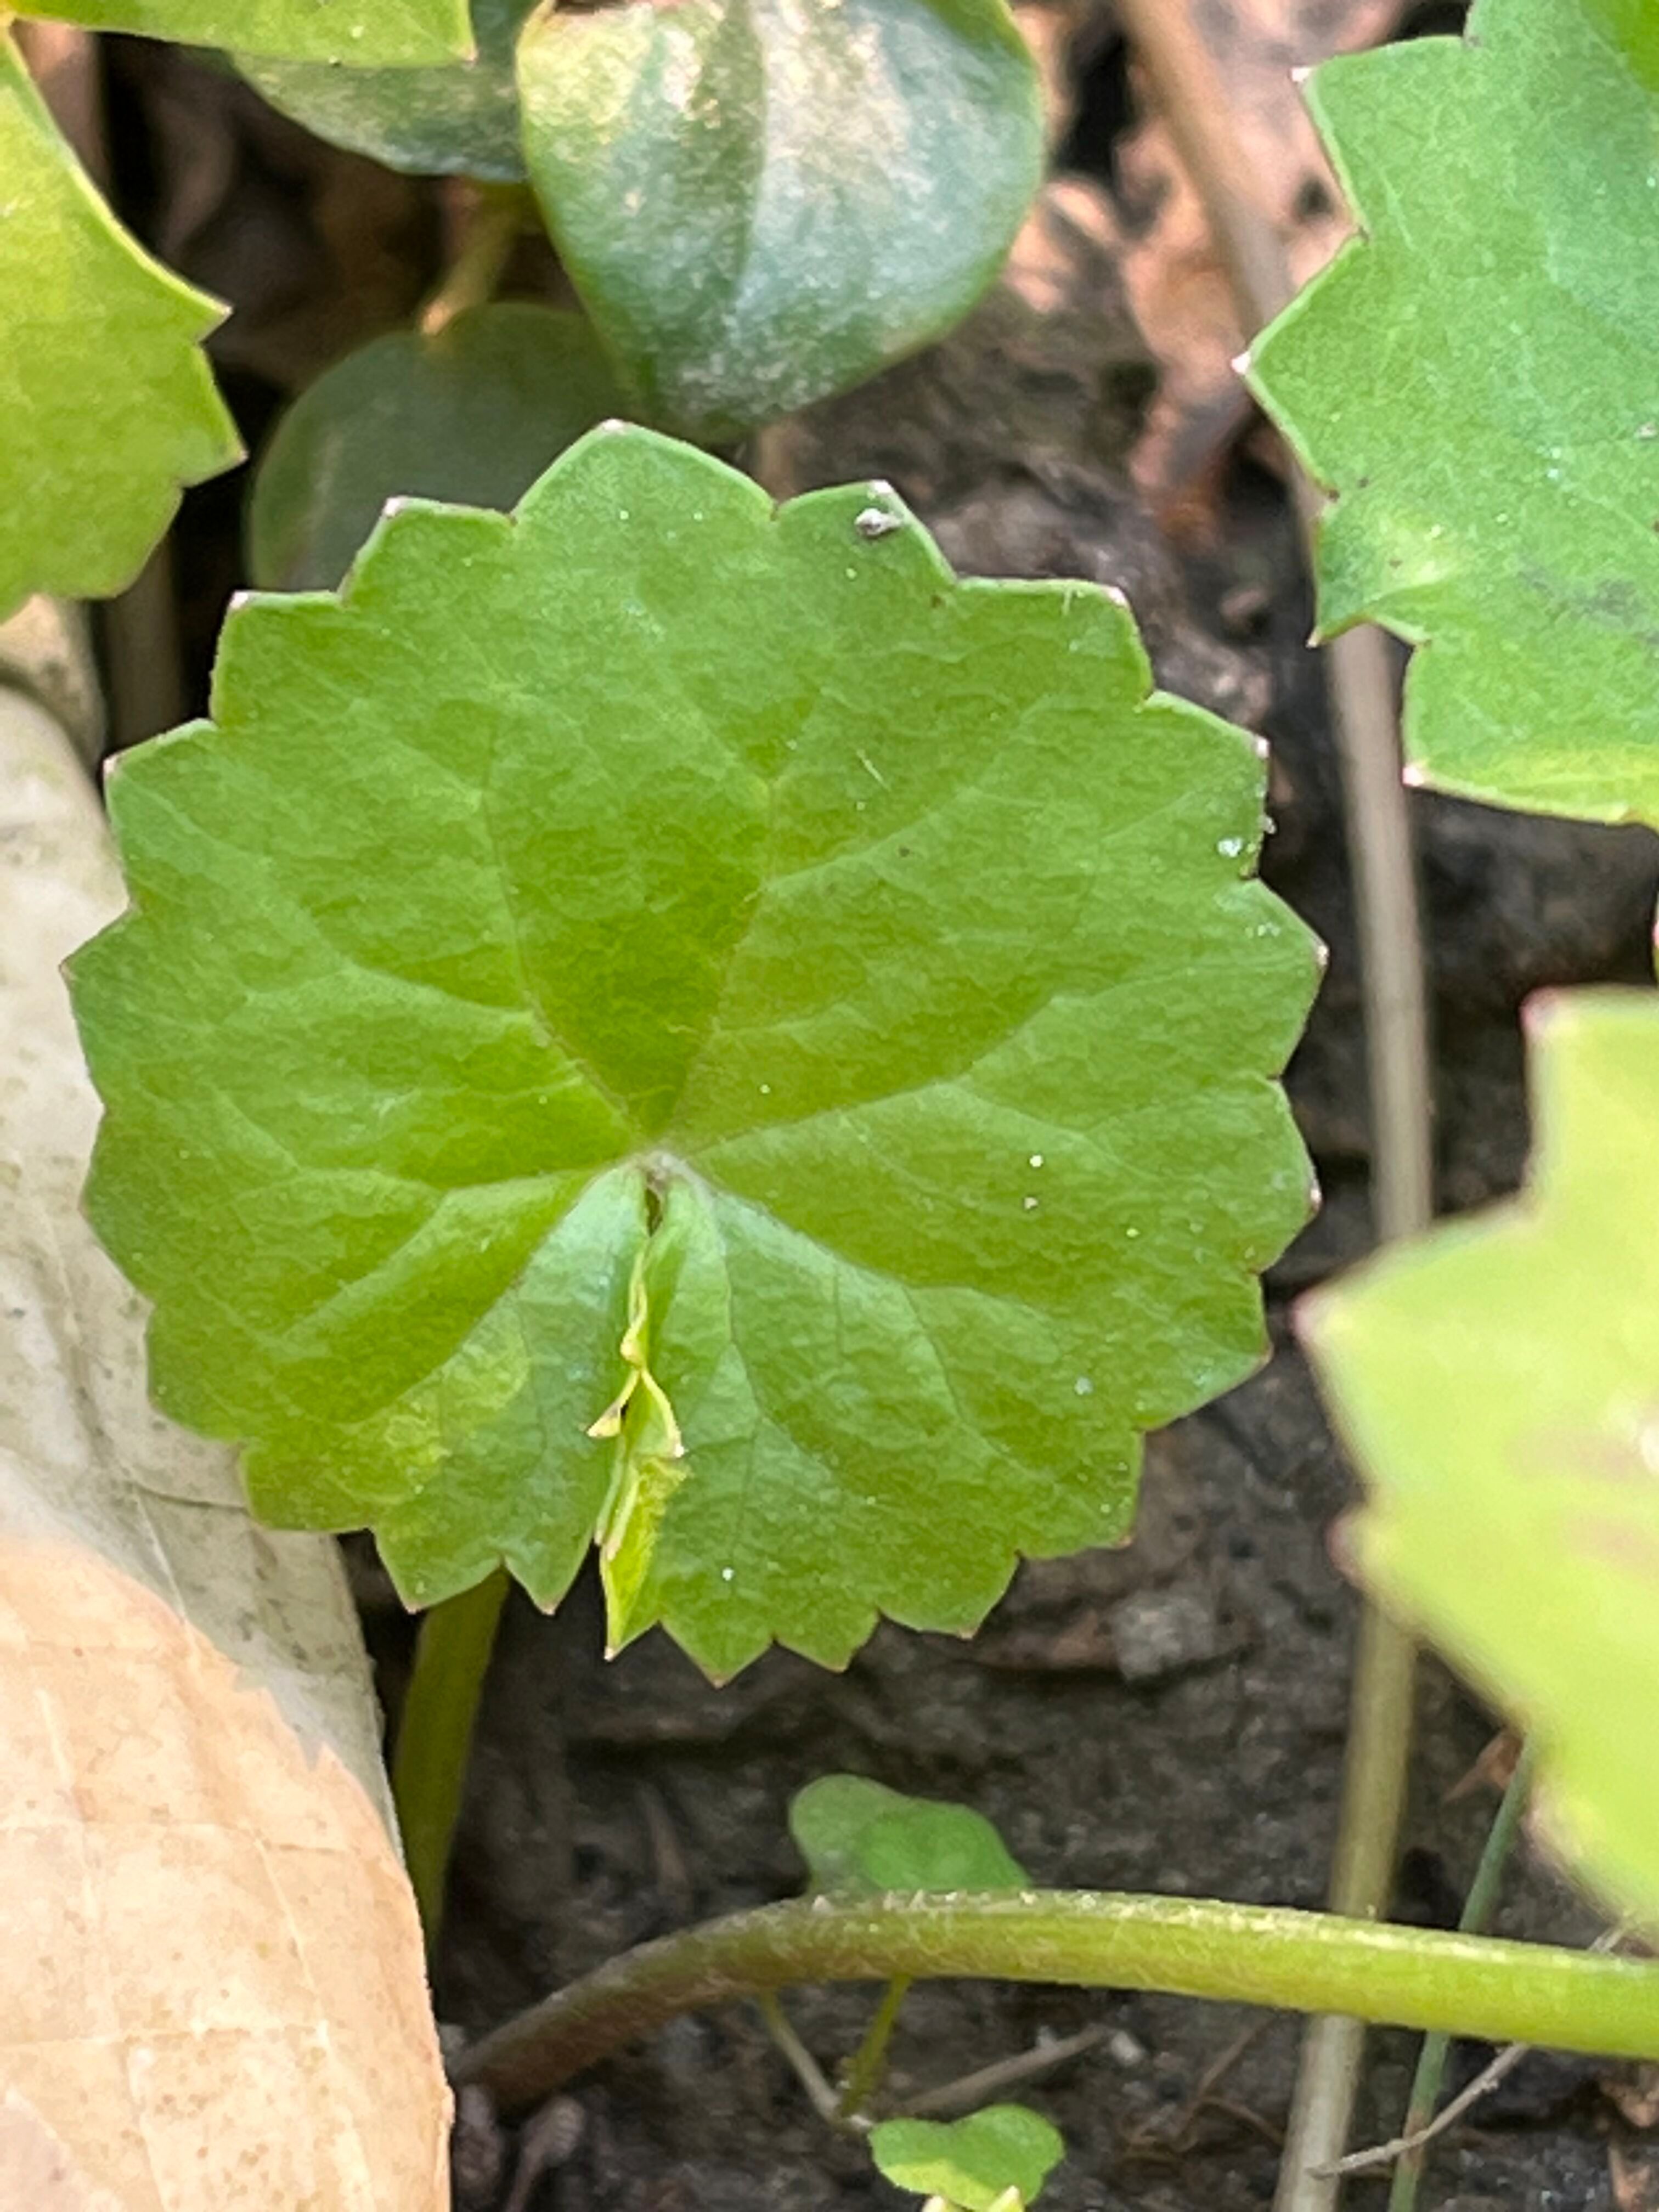
Plant species: centella-asiatica